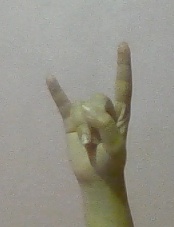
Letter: la